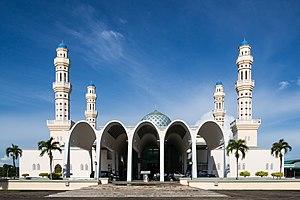
La mosquée de la ville de Kota Kinabalu, en malaisien Masjid Bandaraya Kota Kinabalu ou Masjid Bandar Kota Kinabalu, est, après la mosquée d'État de Kota Kinabalu, la deuxième principale mosquée de Kota Kinabalu, capitale de l'État de Sabah, en Malaisie.